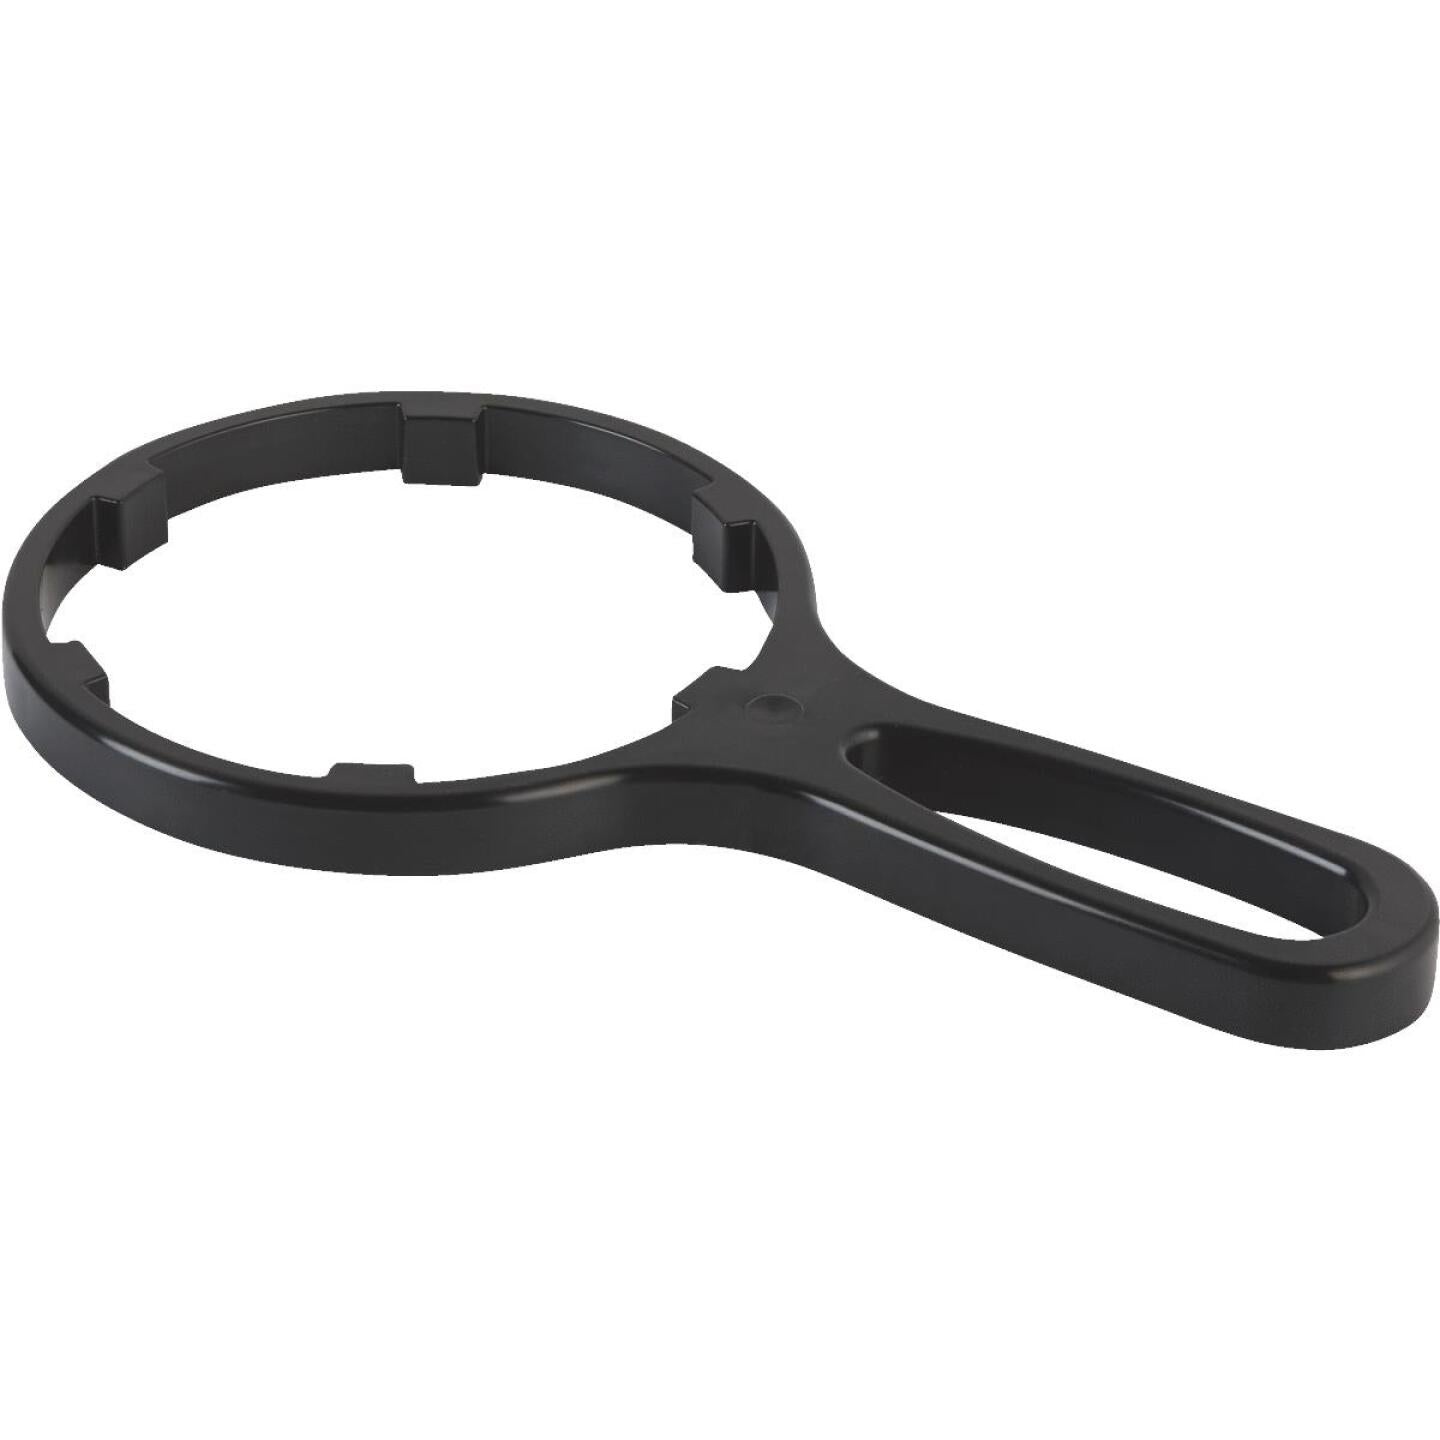
Culligan 1 In. Replacement Housing Cartridge Wrench
Culligan 1' black heavy duty replacement housing wrench.
Brand: Culligan
Category: Hardware > Plumbing > Plumbing Fixture Hardware & Parts